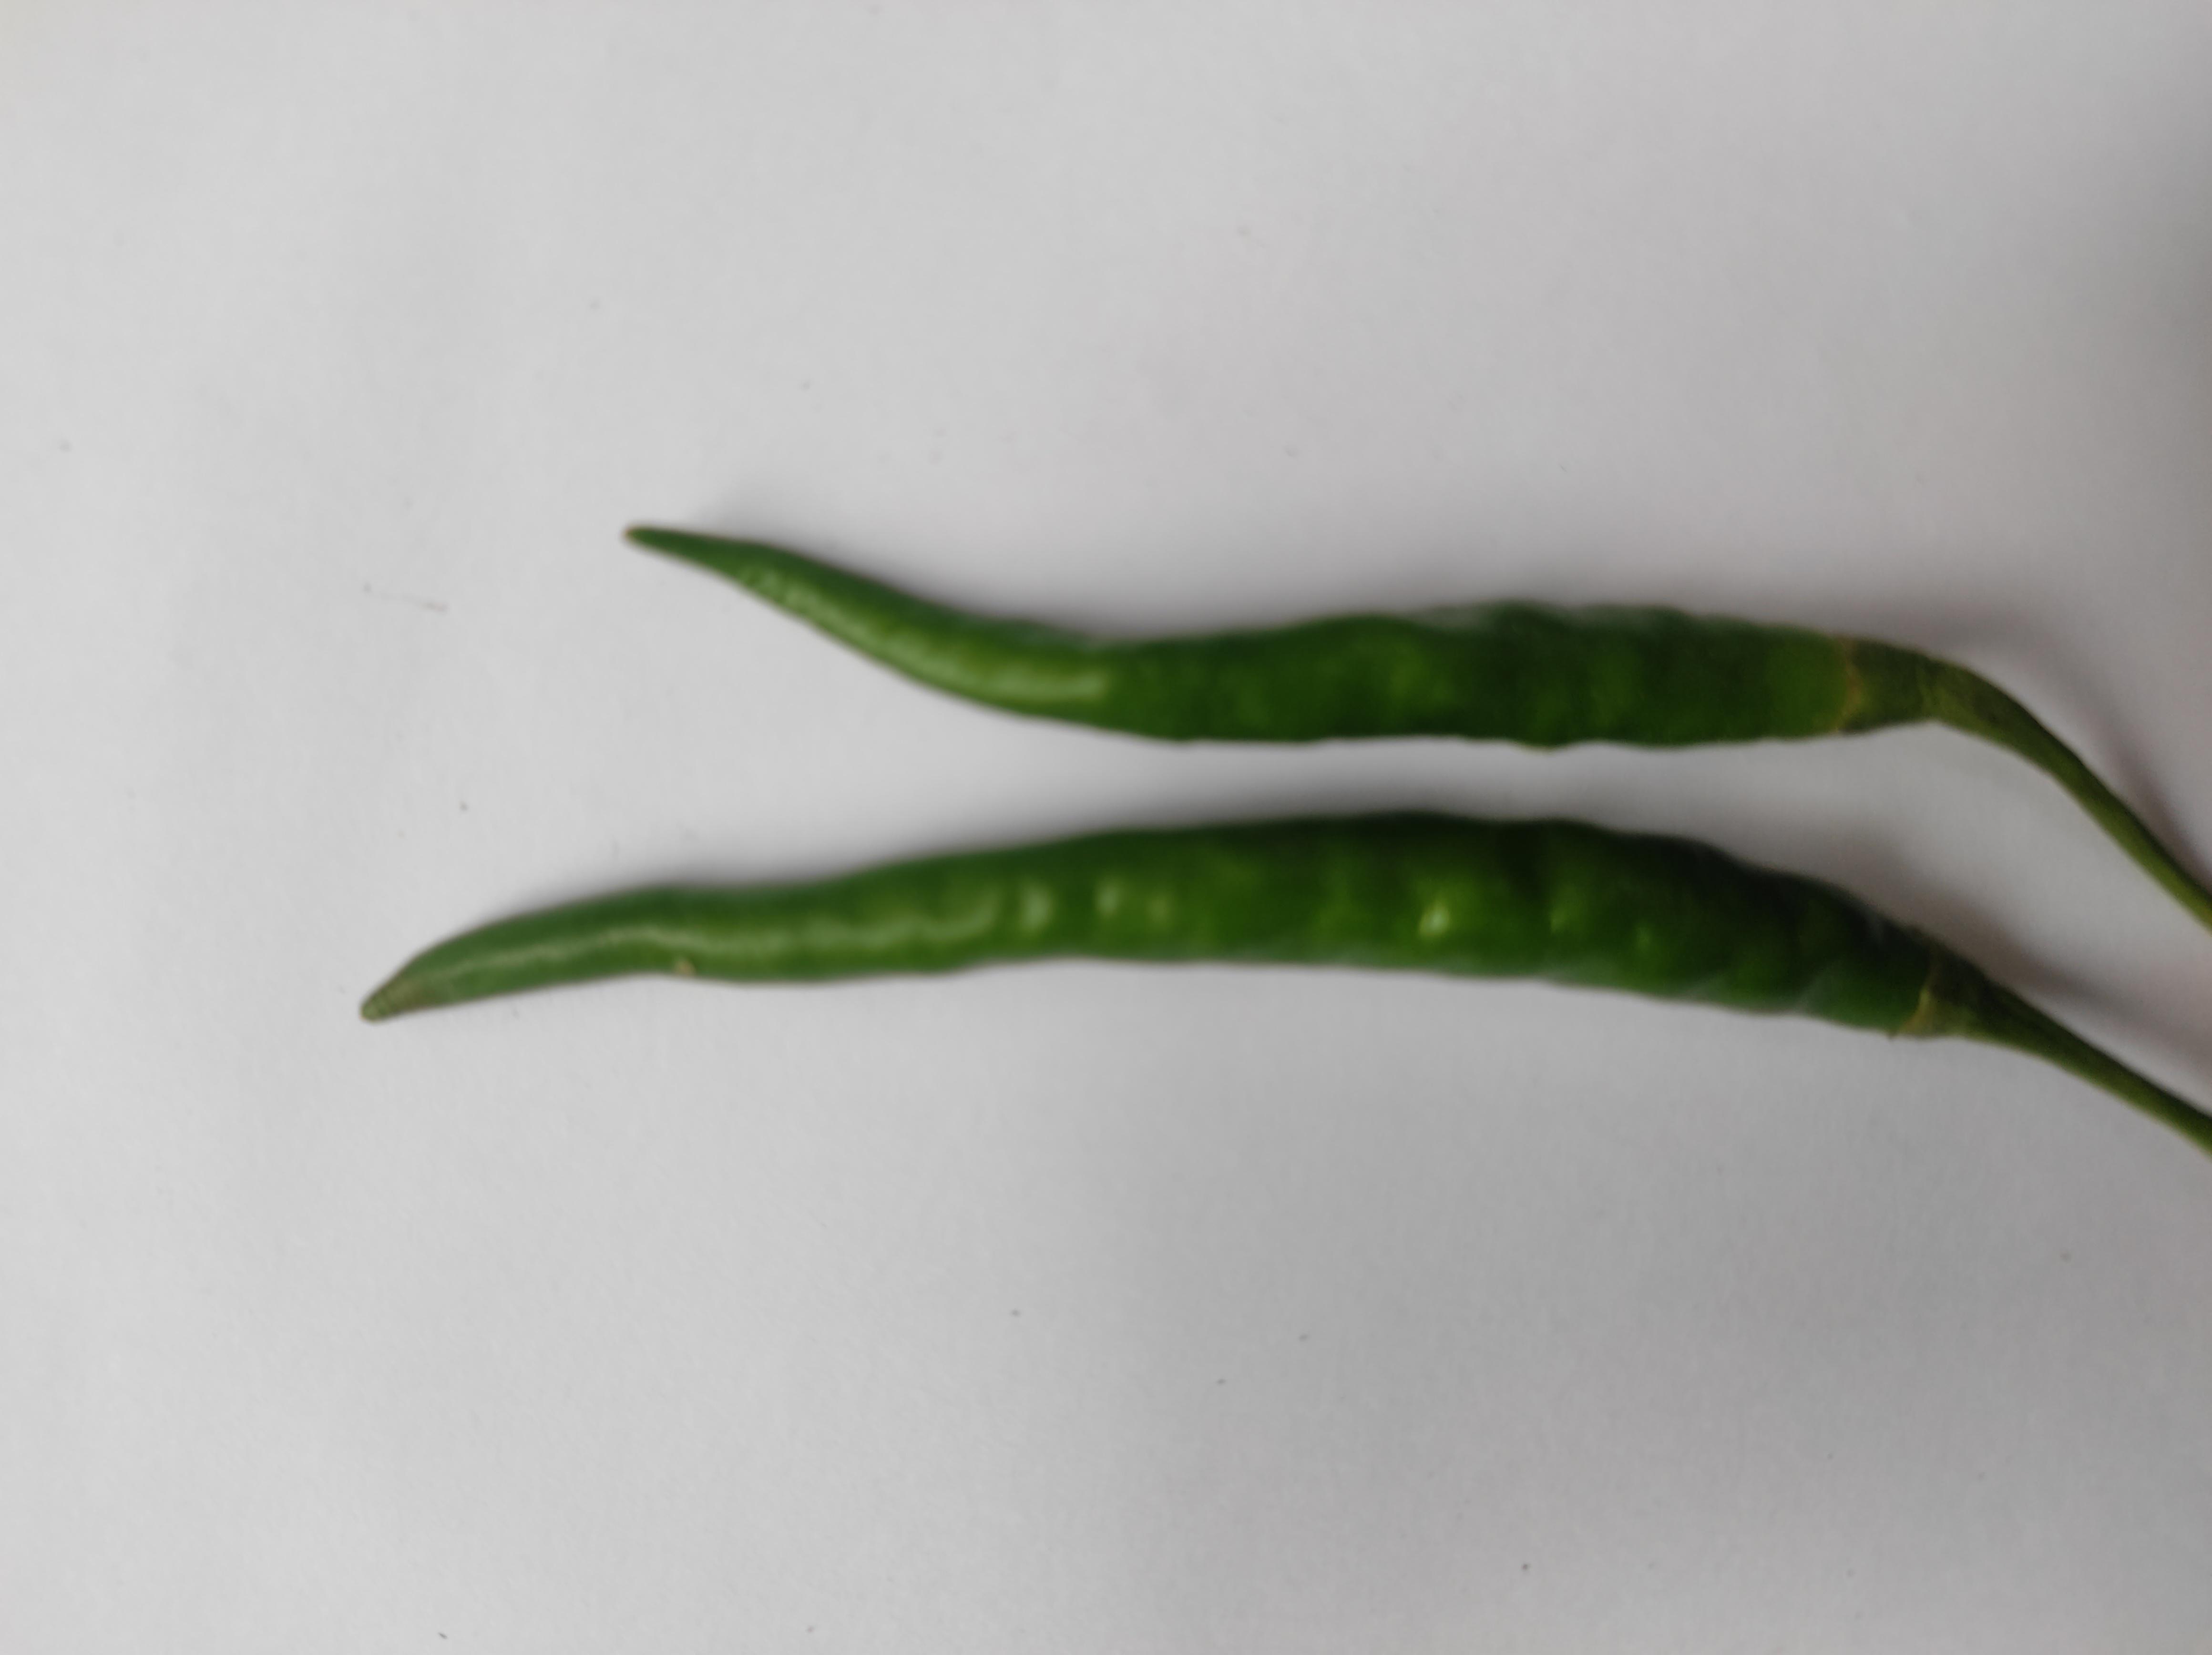
Label: Green Chili